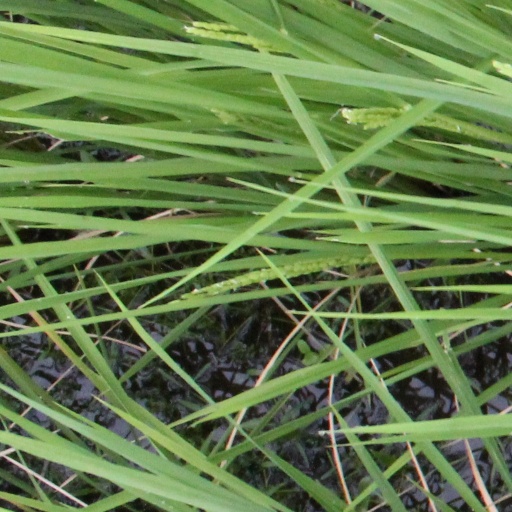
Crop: rice